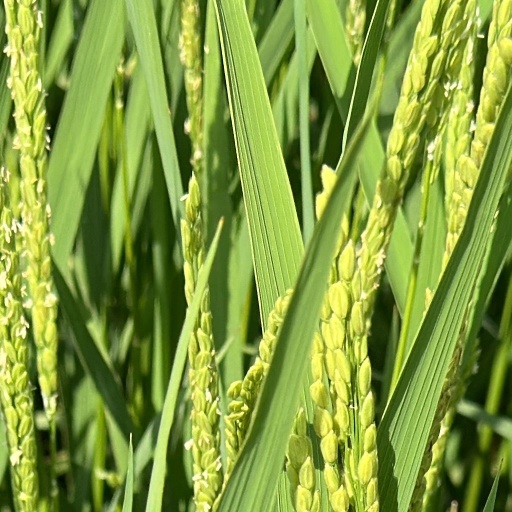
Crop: rice